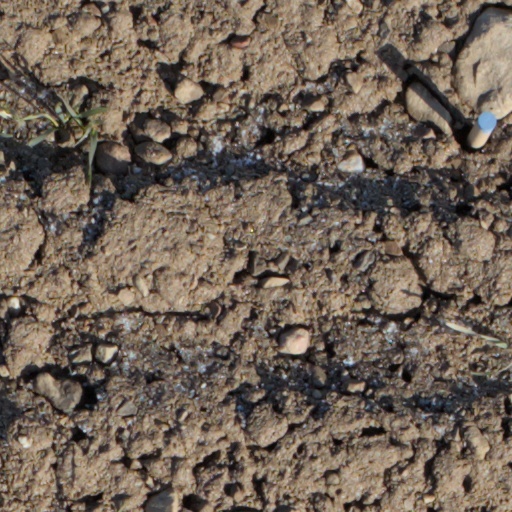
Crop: wheat